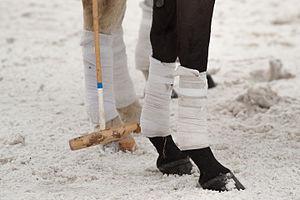
BMW Polo Masters Megève 2014 - bandages